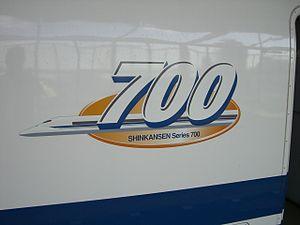
Les Shinkansen série 700 sont des rames automotrices à grande vitesse, utilisées sur les lignes Shinkansen Tōkaidō et Sanyō au Japon.